Addy van den Krommenacker

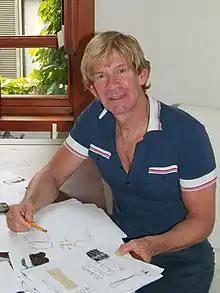
Addy van den Krommenacker (2009)

He launched his first own designs in 2002, during the Beaumonde Fashion Awards. This was followed by his own couture collection the year after. From then on, presenting his own couture collection has become an annual event.